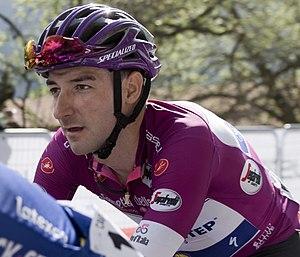
Elia Viviani, né le 7 février 1989 à Isola della Scala, est un coureur cycliste italien spécialiste de la piste et de la route. Après avoir été membre des équipes Liquigas, Sky et Deceuninck-Quick Step, il est présent au sein de l'effectif de la formation française Cofidis depuis 2020. Sur piste, il a notamment été champion olympique de l'omnium en 2016 à Rio de Janeiro, vice-champion du monde de scratch en 2011, huit fois champion d'Europe entre 2012 et 2019. Sur route, il a été vice-champion d'Europe en 2017 et a remporté des d'étapes sur les trois grands tours. Il a également gagné le classement par points du Tour d'Italie 2018, ainsi que six classiques du World Tour : l'EuroEyes Cyclassics 2017, 2018 et 2019, la Bretagne Classic 2017, la Cadel Evans Great Ocean Road Race 2019 et la RideLondon-Surrey Classic 2019.